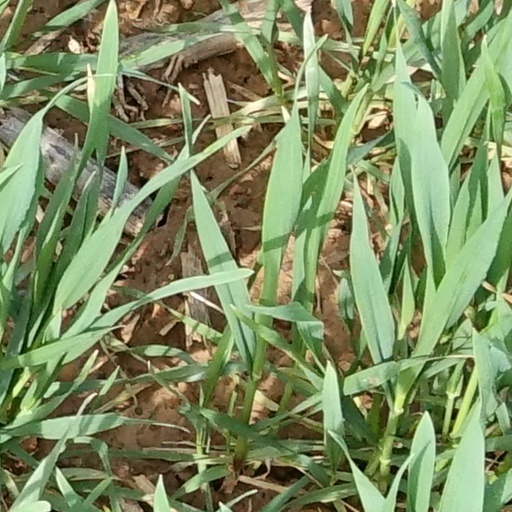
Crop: wheat